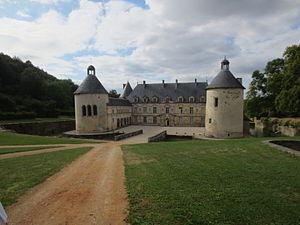
Château de Bussy-Rabutin
Le château de Bussy-Rabutin ou château de Bussy-le-Grand est un château de style Renaissance initialement bâti aux XIIᵉ siècle et XIVᵉ siècle, à Bussy-le-Grand, en Côte-d'Or en Bourgogne-Franche-Comté. Le château est classé Monument Historique en 1862, le domaine est classé monument historique le 29 mars 2005 et le château est labellisé Maisons des Illustres. Propriété de l'État depuis 1929 avec une centaine d’autres monuments, il est géré et animé par le centre des monuments nationaux du ministère de la Culture.